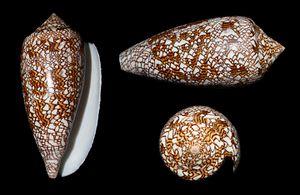
Le genre Conus rassemble à présent 626 espèces de « coquillages ». De très nombreuses espèces fossiles sont également connues. La plupart de ces espèces sont venimeuses et les plus grosses sont dangereuses pour l'homme.
Les Conoidea sont une super-famille de gastéropodes marins carnivores de l'ordre des Neogastropoda.
Les Conidae sont une famille d'escargots marins. Elle a été créée par John Fleming en 1822. Cette famille comprend de très nombreux genres mais est principalement dominée par le genre Conus avec actuellement 626 espèces vivantes. Le nom vernaculaire ou commun de cette famille est Cône.